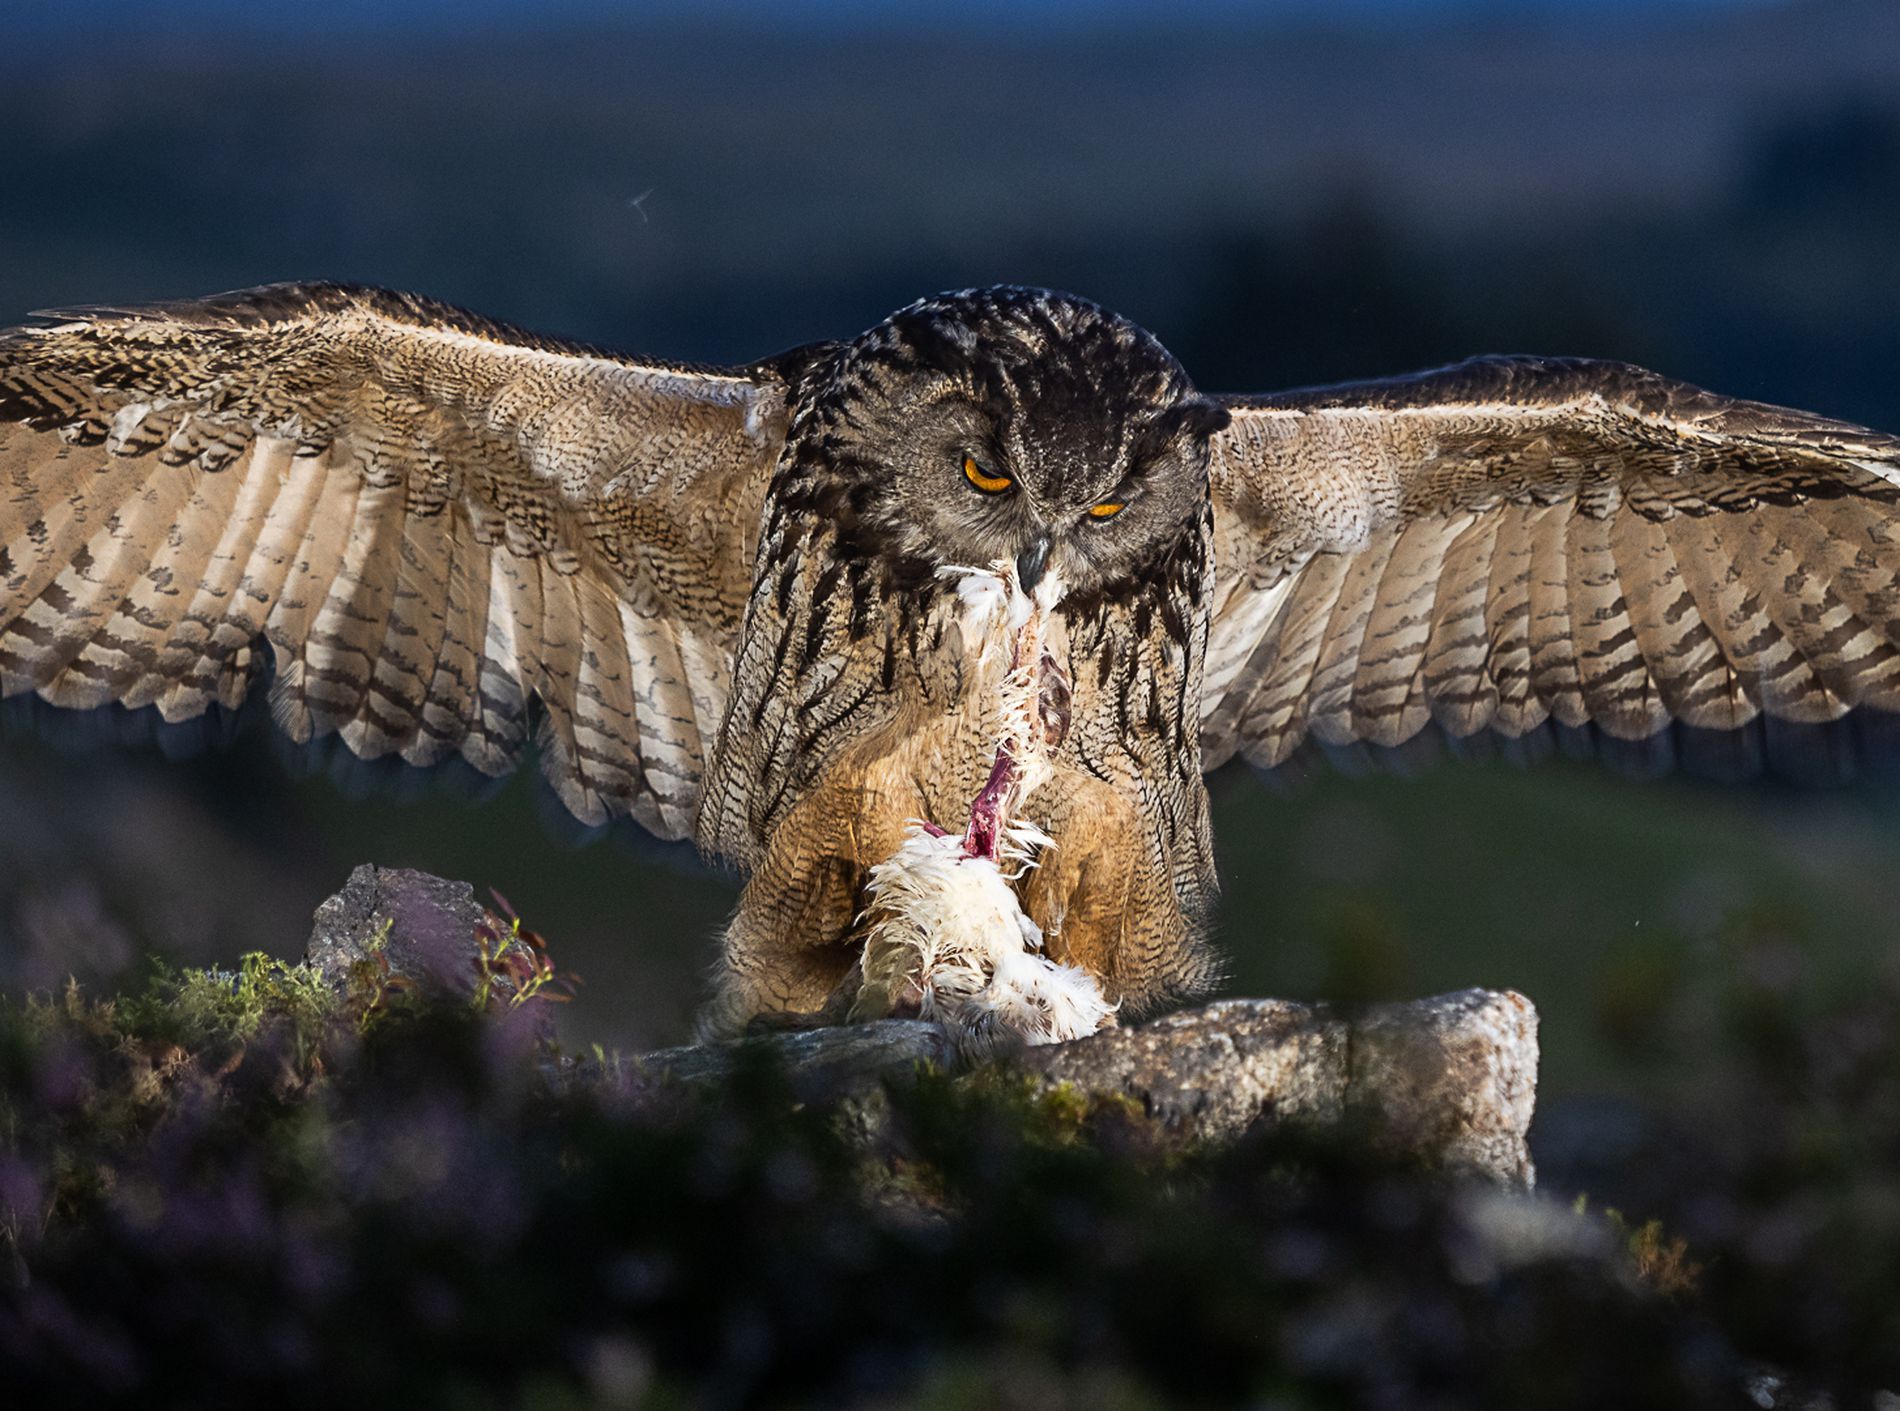
Owl landing on a rock
The image features an Owl landing on a rock with a blurry nature that can be seen in both the background and foreground.
An eye-level angle image taken under the sunlight with a neutral color palette and an undetermined atmosphere. The image features an Owl landing on a rock with a blurry nature that can be seen in both background and foreground.
Labels: Animal, Beak, Bird, Owl, Buzzard, Hawk, Vulture, Accipiter, Wildlife, Kite Bird, Rock, Blurry Nature, Blurry Foreground
Camera: OLYMPUS CORPORATION E-M1MarkIII
Lens: OLYMPUS M.40-150mm F2.8
Aperture: F2.8
Exposure: 1/80 sec
ISO: 250
Focal length: 125.0 mm